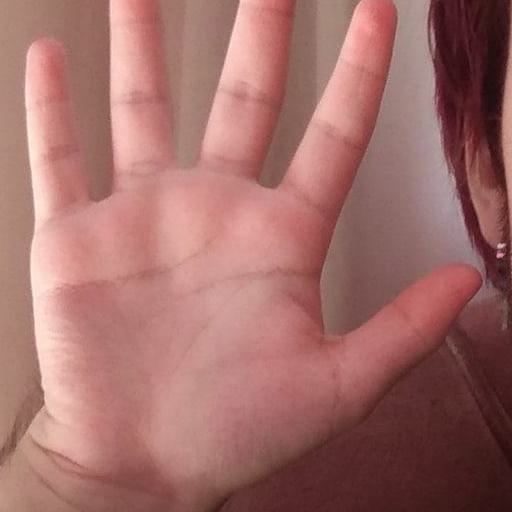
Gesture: palm